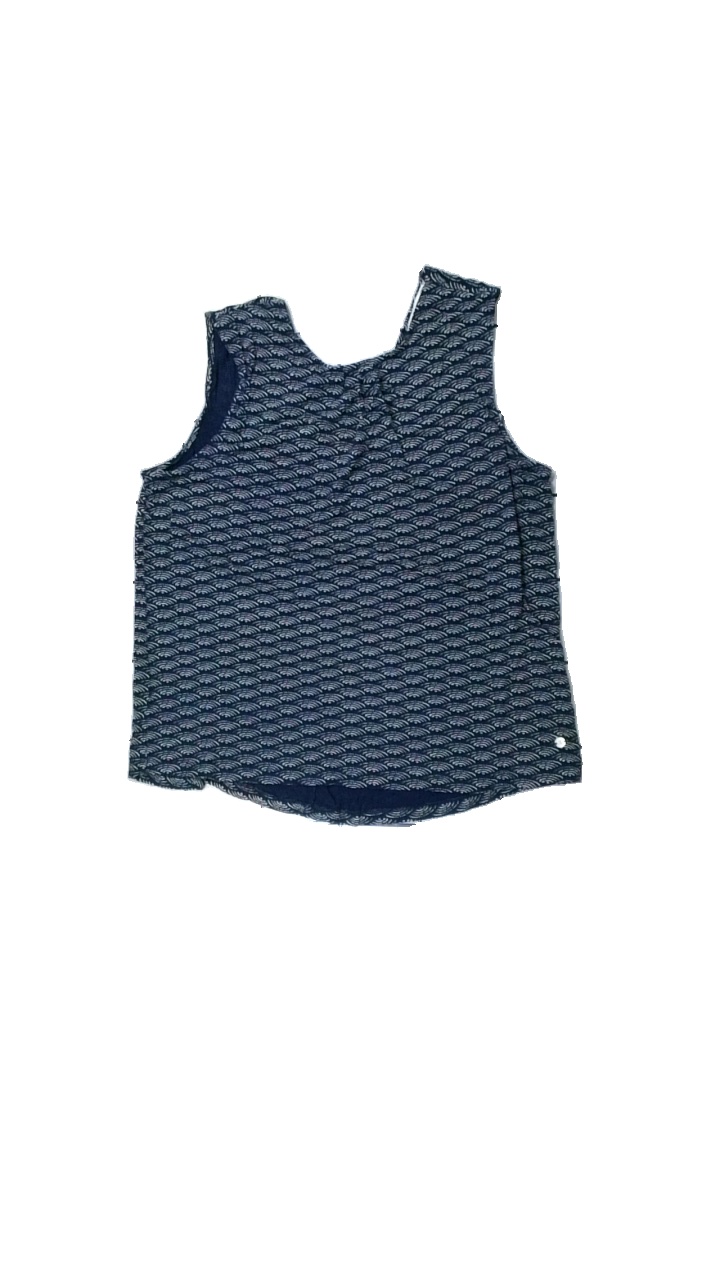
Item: Tank Top (Ladies)
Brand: Flash
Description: blått linne med små prickar i vågigt mönster
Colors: Blue, Beige
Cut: Regular
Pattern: Geometric print
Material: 100% viscose
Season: All
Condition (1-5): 5
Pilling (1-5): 5
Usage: Reuse
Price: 50-100